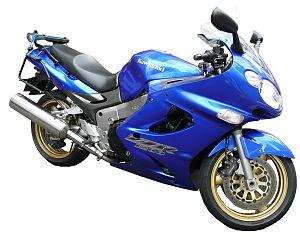
La ZZ-R est une gamme de modèle de motocyclettes du constructeur japonais Kawasaki.